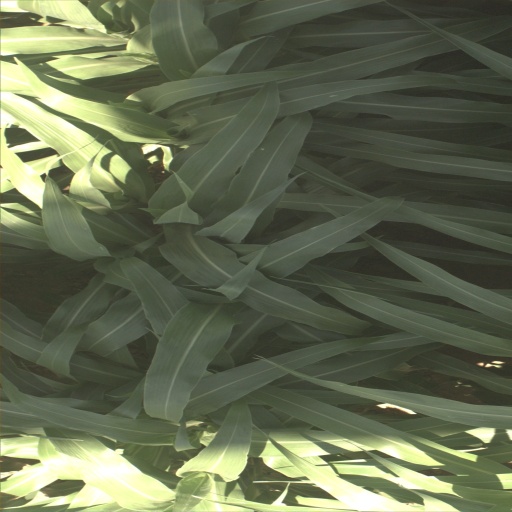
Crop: sorghum